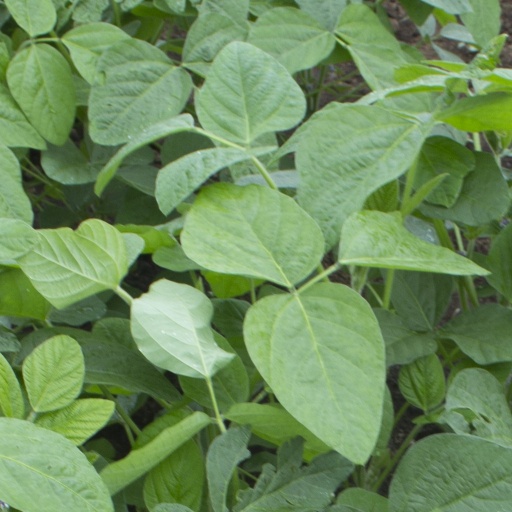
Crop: soybean